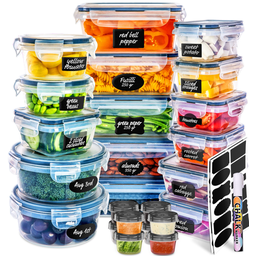
Label: plastic